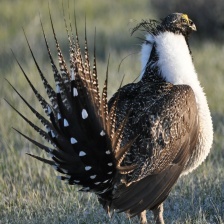
Species: GREATOR SAGE GROUSE
Scientific name: CENTROCERCUS UROPHASIANUS
ImageNet parent category: black_grouse